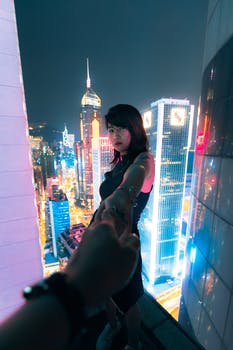
Label: No Watermark